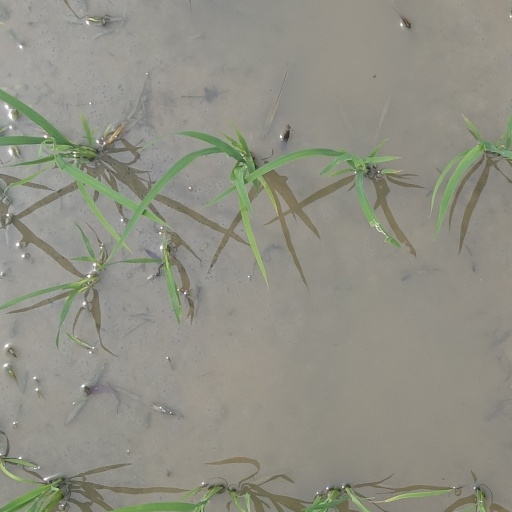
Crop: rice